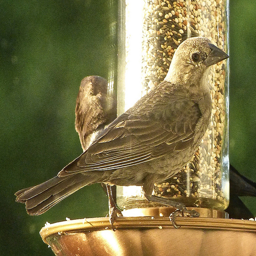
A couple of birds standing on top of a bird feeder.
Two birds stand on a bird feeder.
A bird standing on something near a glass.
A bird that is standing on a bird feeder
Birds standing on a bird feeder filled with seed